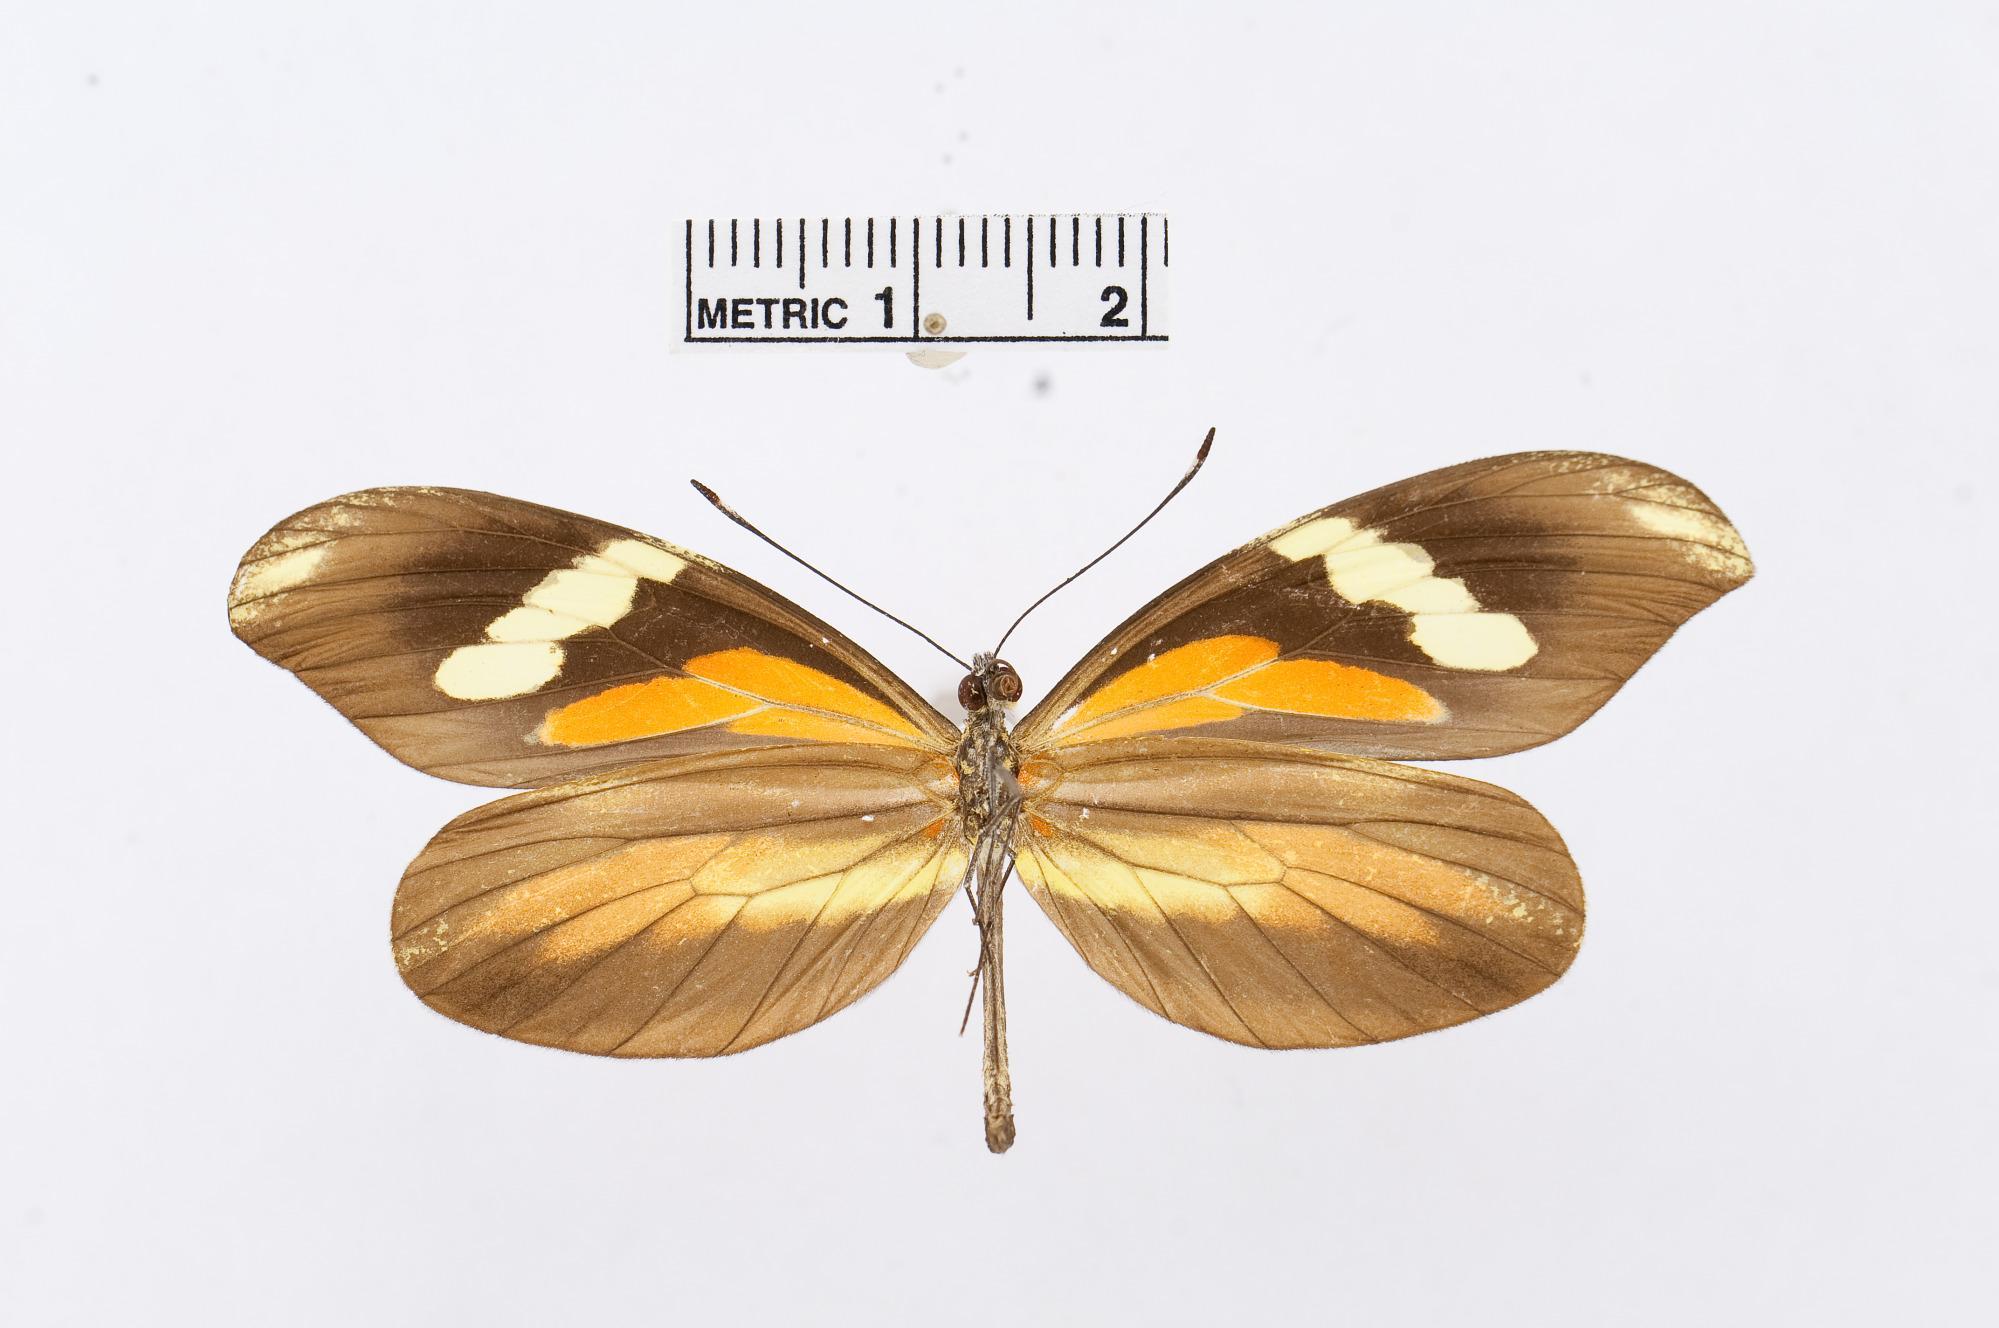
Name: Dismorphia astyocha
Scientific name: Dismorphia astyocha
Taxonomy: Animalia, Arthropoda, Hexapoda, Insecta, Lepidoptera, Pieridae, Dismorphiinae